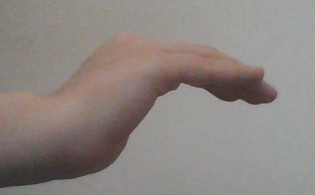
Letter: haa